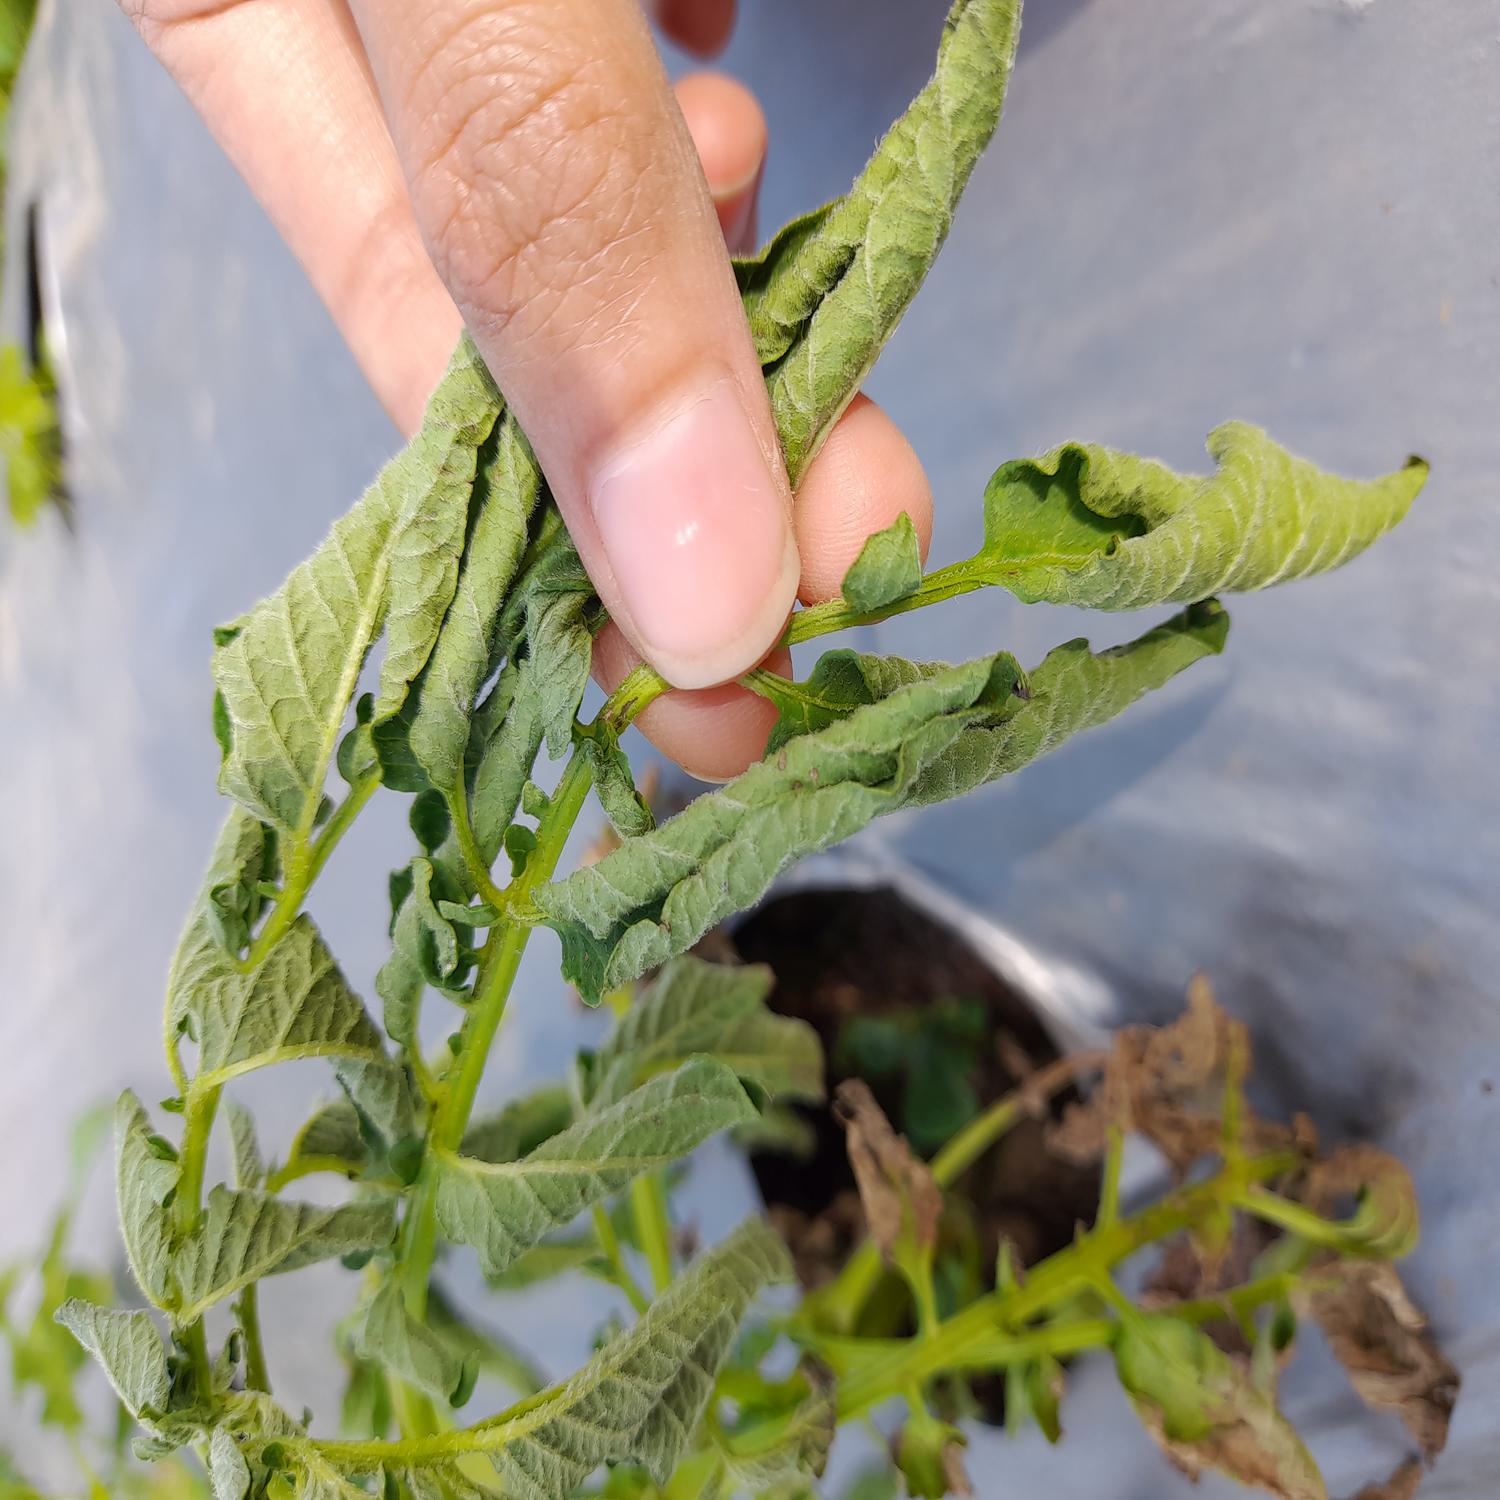
Label: Bacteria